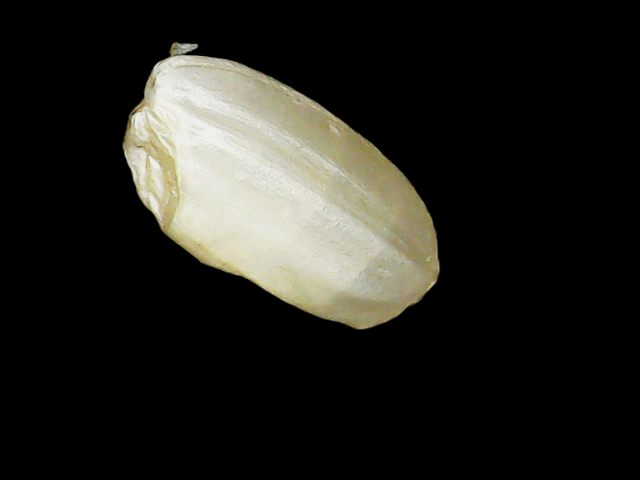
Rice variety: Binadhan8